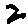
Label: 2